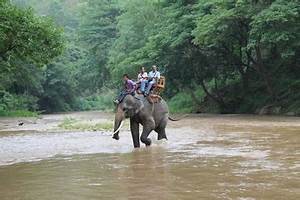
Label: elephant